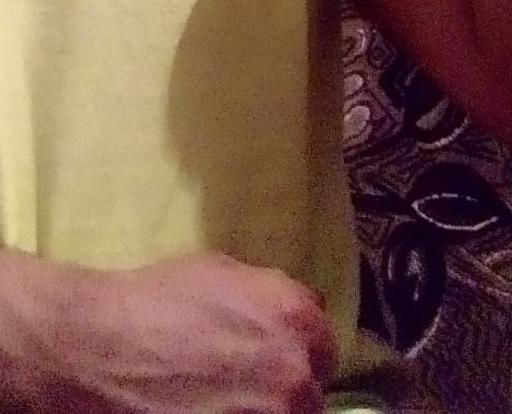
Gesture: no_gesture